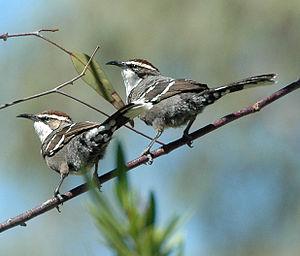
Les Pomatostomidae sont une famille d'oiseaux de l'ordre des Passeriformes, unique représentant du genre Entomyzon, est une espèce de passereaux de la famille des Meliphagidae. Avec 29,5 cm de long, il est plutôt grand pour un méliphage. Il a un plumage caractéristique, avec des parties supérieures olive, des parties inférieures blanches et une tête et une gorge noires. Il possède une marque blanche sur l'arrière de la tête et un trait malaire également blanc à la base de son bec. Il est facilement reconnaissable par les taches bleues de peau déplumée qu'il a sur les joues lorsqu'il est adulte. Chez le jeune, cette marque est jaune. Les mâles et les femelles sont d'apparence semblable.
Pomatostomus est un genre de passereaux de la famille des Pomatostomidés.